Geertruidenberg

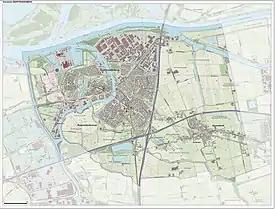
"Map of the municipality of Geertruidenberg, June 2015"

Geertruidenberg is a city and municipality in the province North Brabant in the south of the Netherlands. The city, named after Saint Gertrude of Nivelles, received city rights in 1213 from the count of Holland. The fortified city prospered until the 15th century.